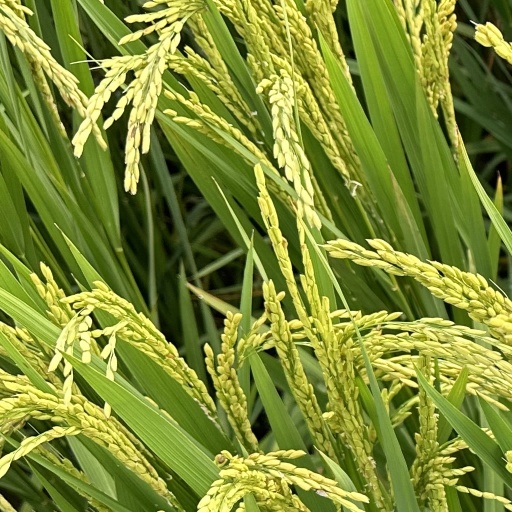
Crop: rice